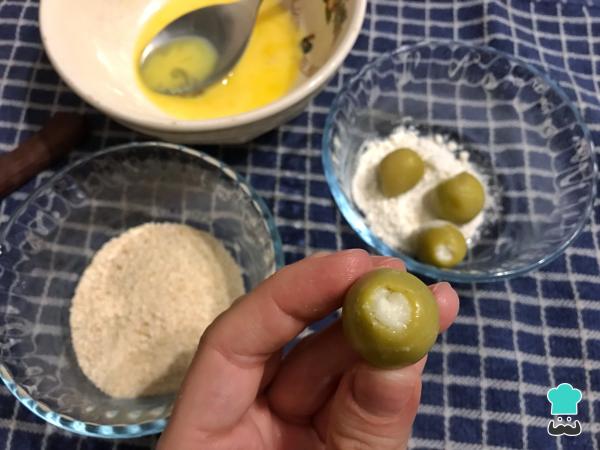
Para empezar con esta sencilla receta, enjuaga las aceitunas para quitarles la salmuera. A continuación, prepara el resto de los ingredientes en recipientes sepaados: la harina por un lado, el pan rallado por otro y el huevo por otro. También precalienta el horno a temperatura máxima (200 ºC). Luego, rellena las aceitunas con queso, ayudándote con un cuchillo o palillo.